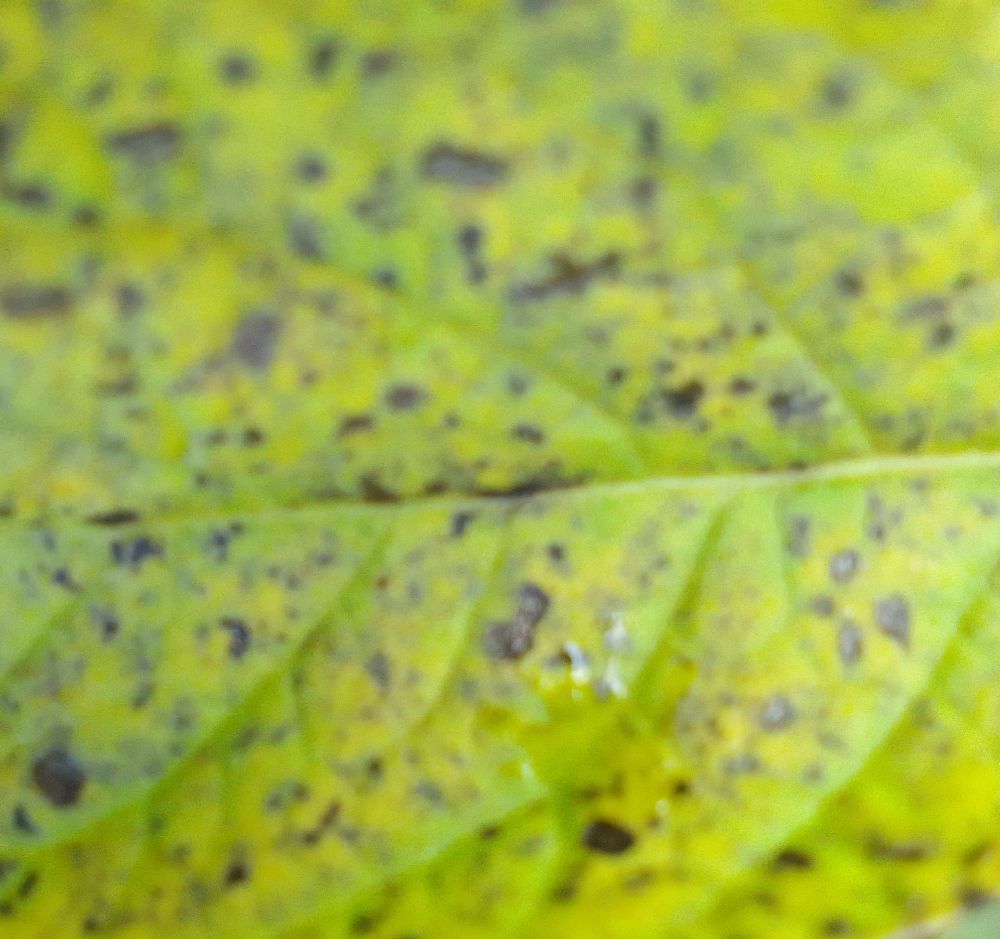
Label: Early blight